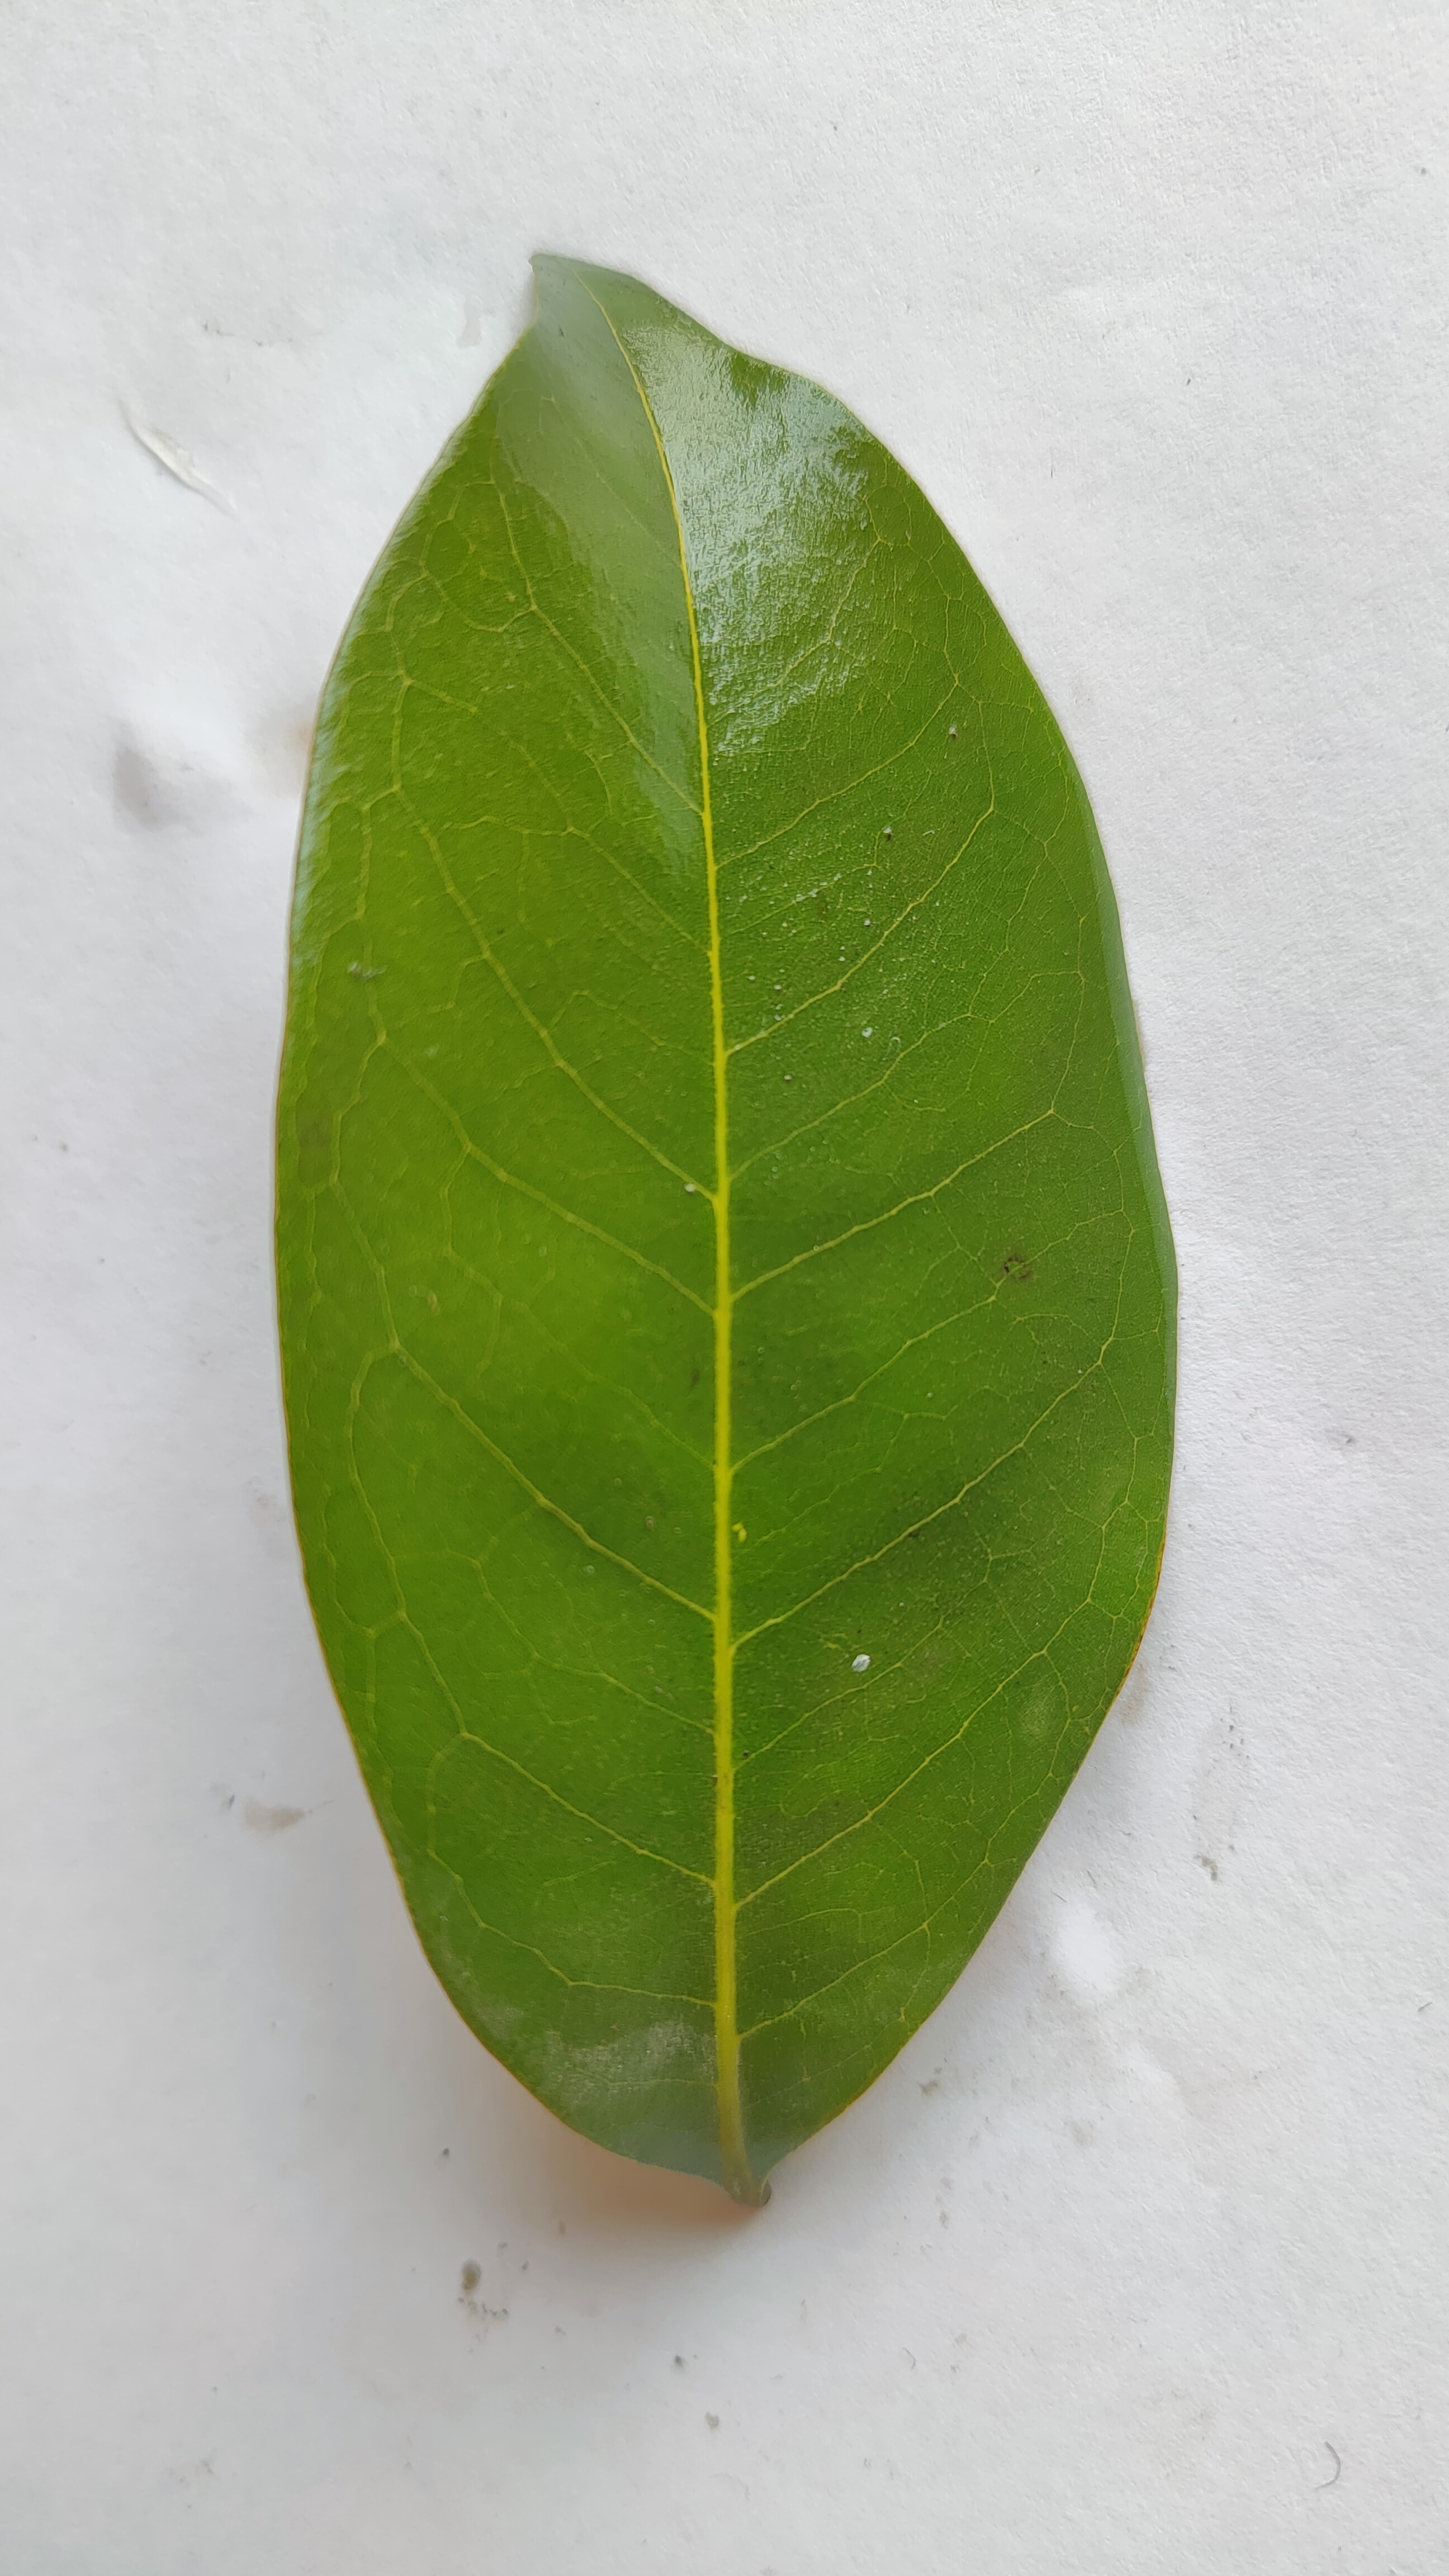
Leaf variety: Lychee